Molepolole

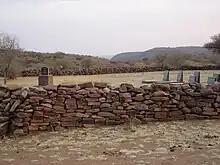
Bakwena Royal Cemetery, formerly a royal kraal at Ntsweng

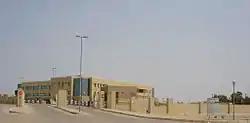
Scottish Livingston Hospital

Ntsweng was the capital of Bakwena before they moved to Molepolole. Ntsweng is a historic site located a few kilometers southeast of Molepolole. The area was first occupied by Bakwena, led by Sechele I (ruled 1829–92), in 1864. It was abandoned in 1937 when Bakwena were forced to move to Molepolole by Kgari II, assisted by the colonial administrators. Ntsweng today consists of a large area covered with traces of occupation. Most notable are the patterns of stones laid on their edges that form house foundations which are still visible on the surface. There are also the ruins of what used to be Sebele II's office which is at present referred to as Mmakgosi's house. The ruins of that building are situated next to an area which used to be the royal kraal at Ntsweng but is now the royal cemetery. Several clusters of ruins seem to represent different wards. Analyses of the settlement layout and soil samples suggest cattle were often kept in the center of each ward. This seems to follow the "central cattle pattern", a conceptual model for the organization of settlements among southern Bantu, where the central placement of the kraal reflects the central role of cattle in the culture and ideology of the people.